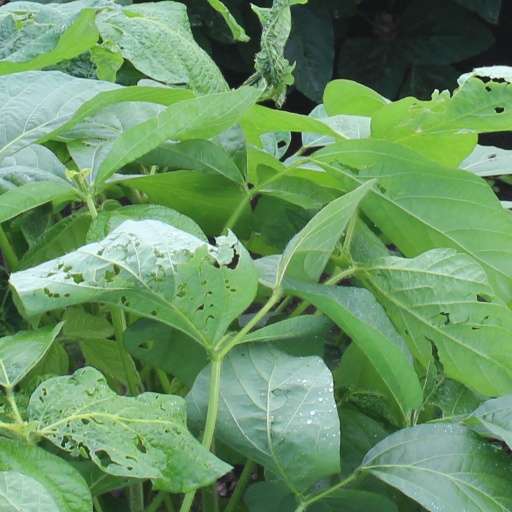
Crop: soybean